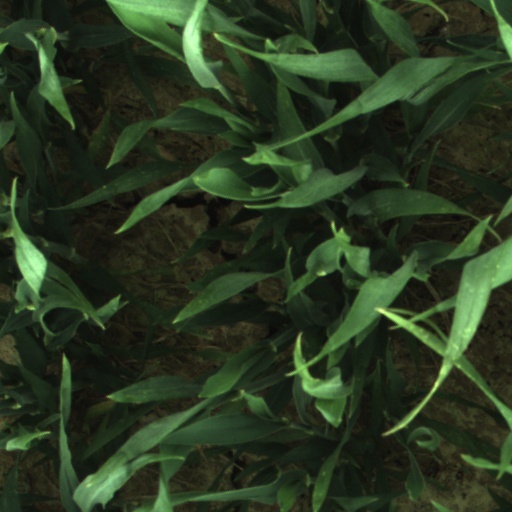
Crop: wheat